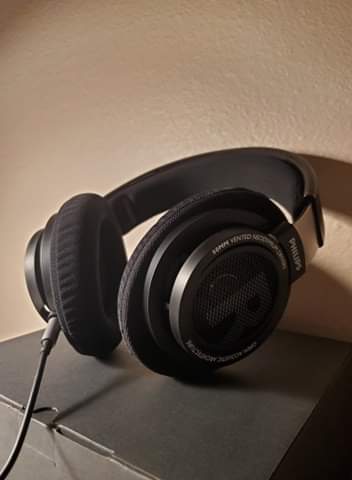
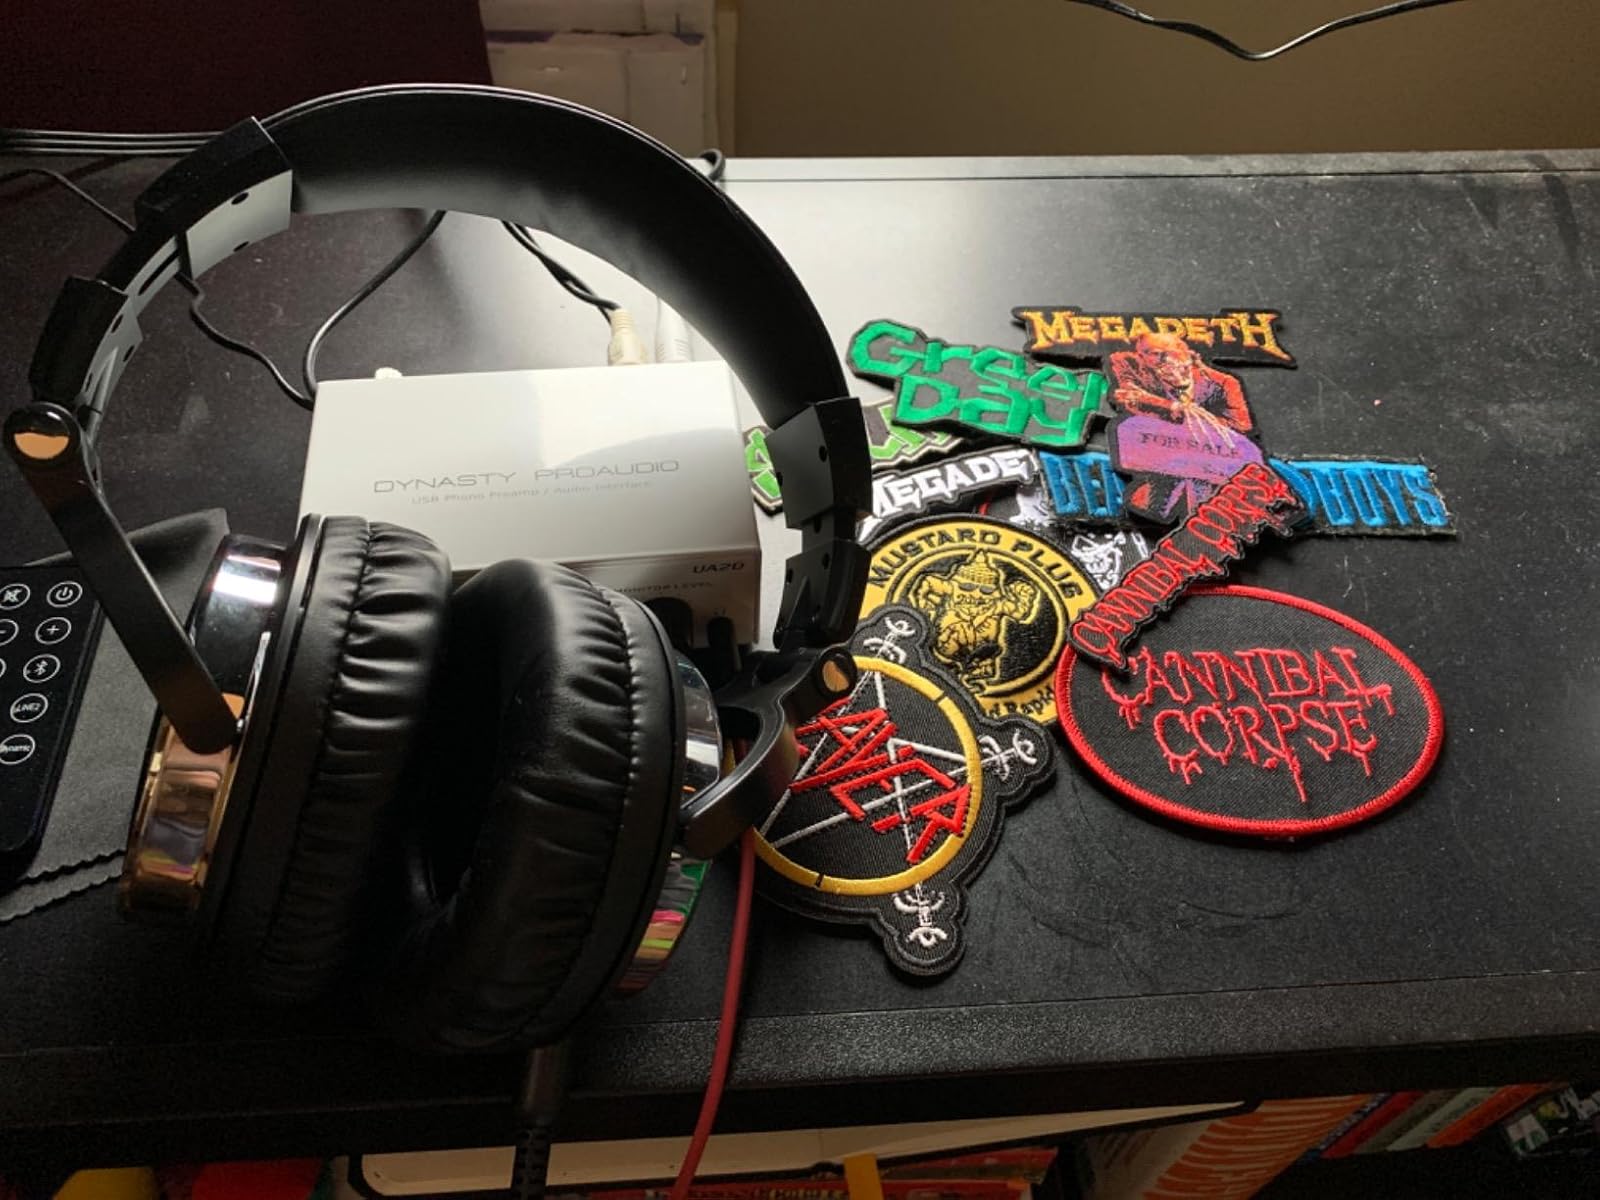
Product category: headphones
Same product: no